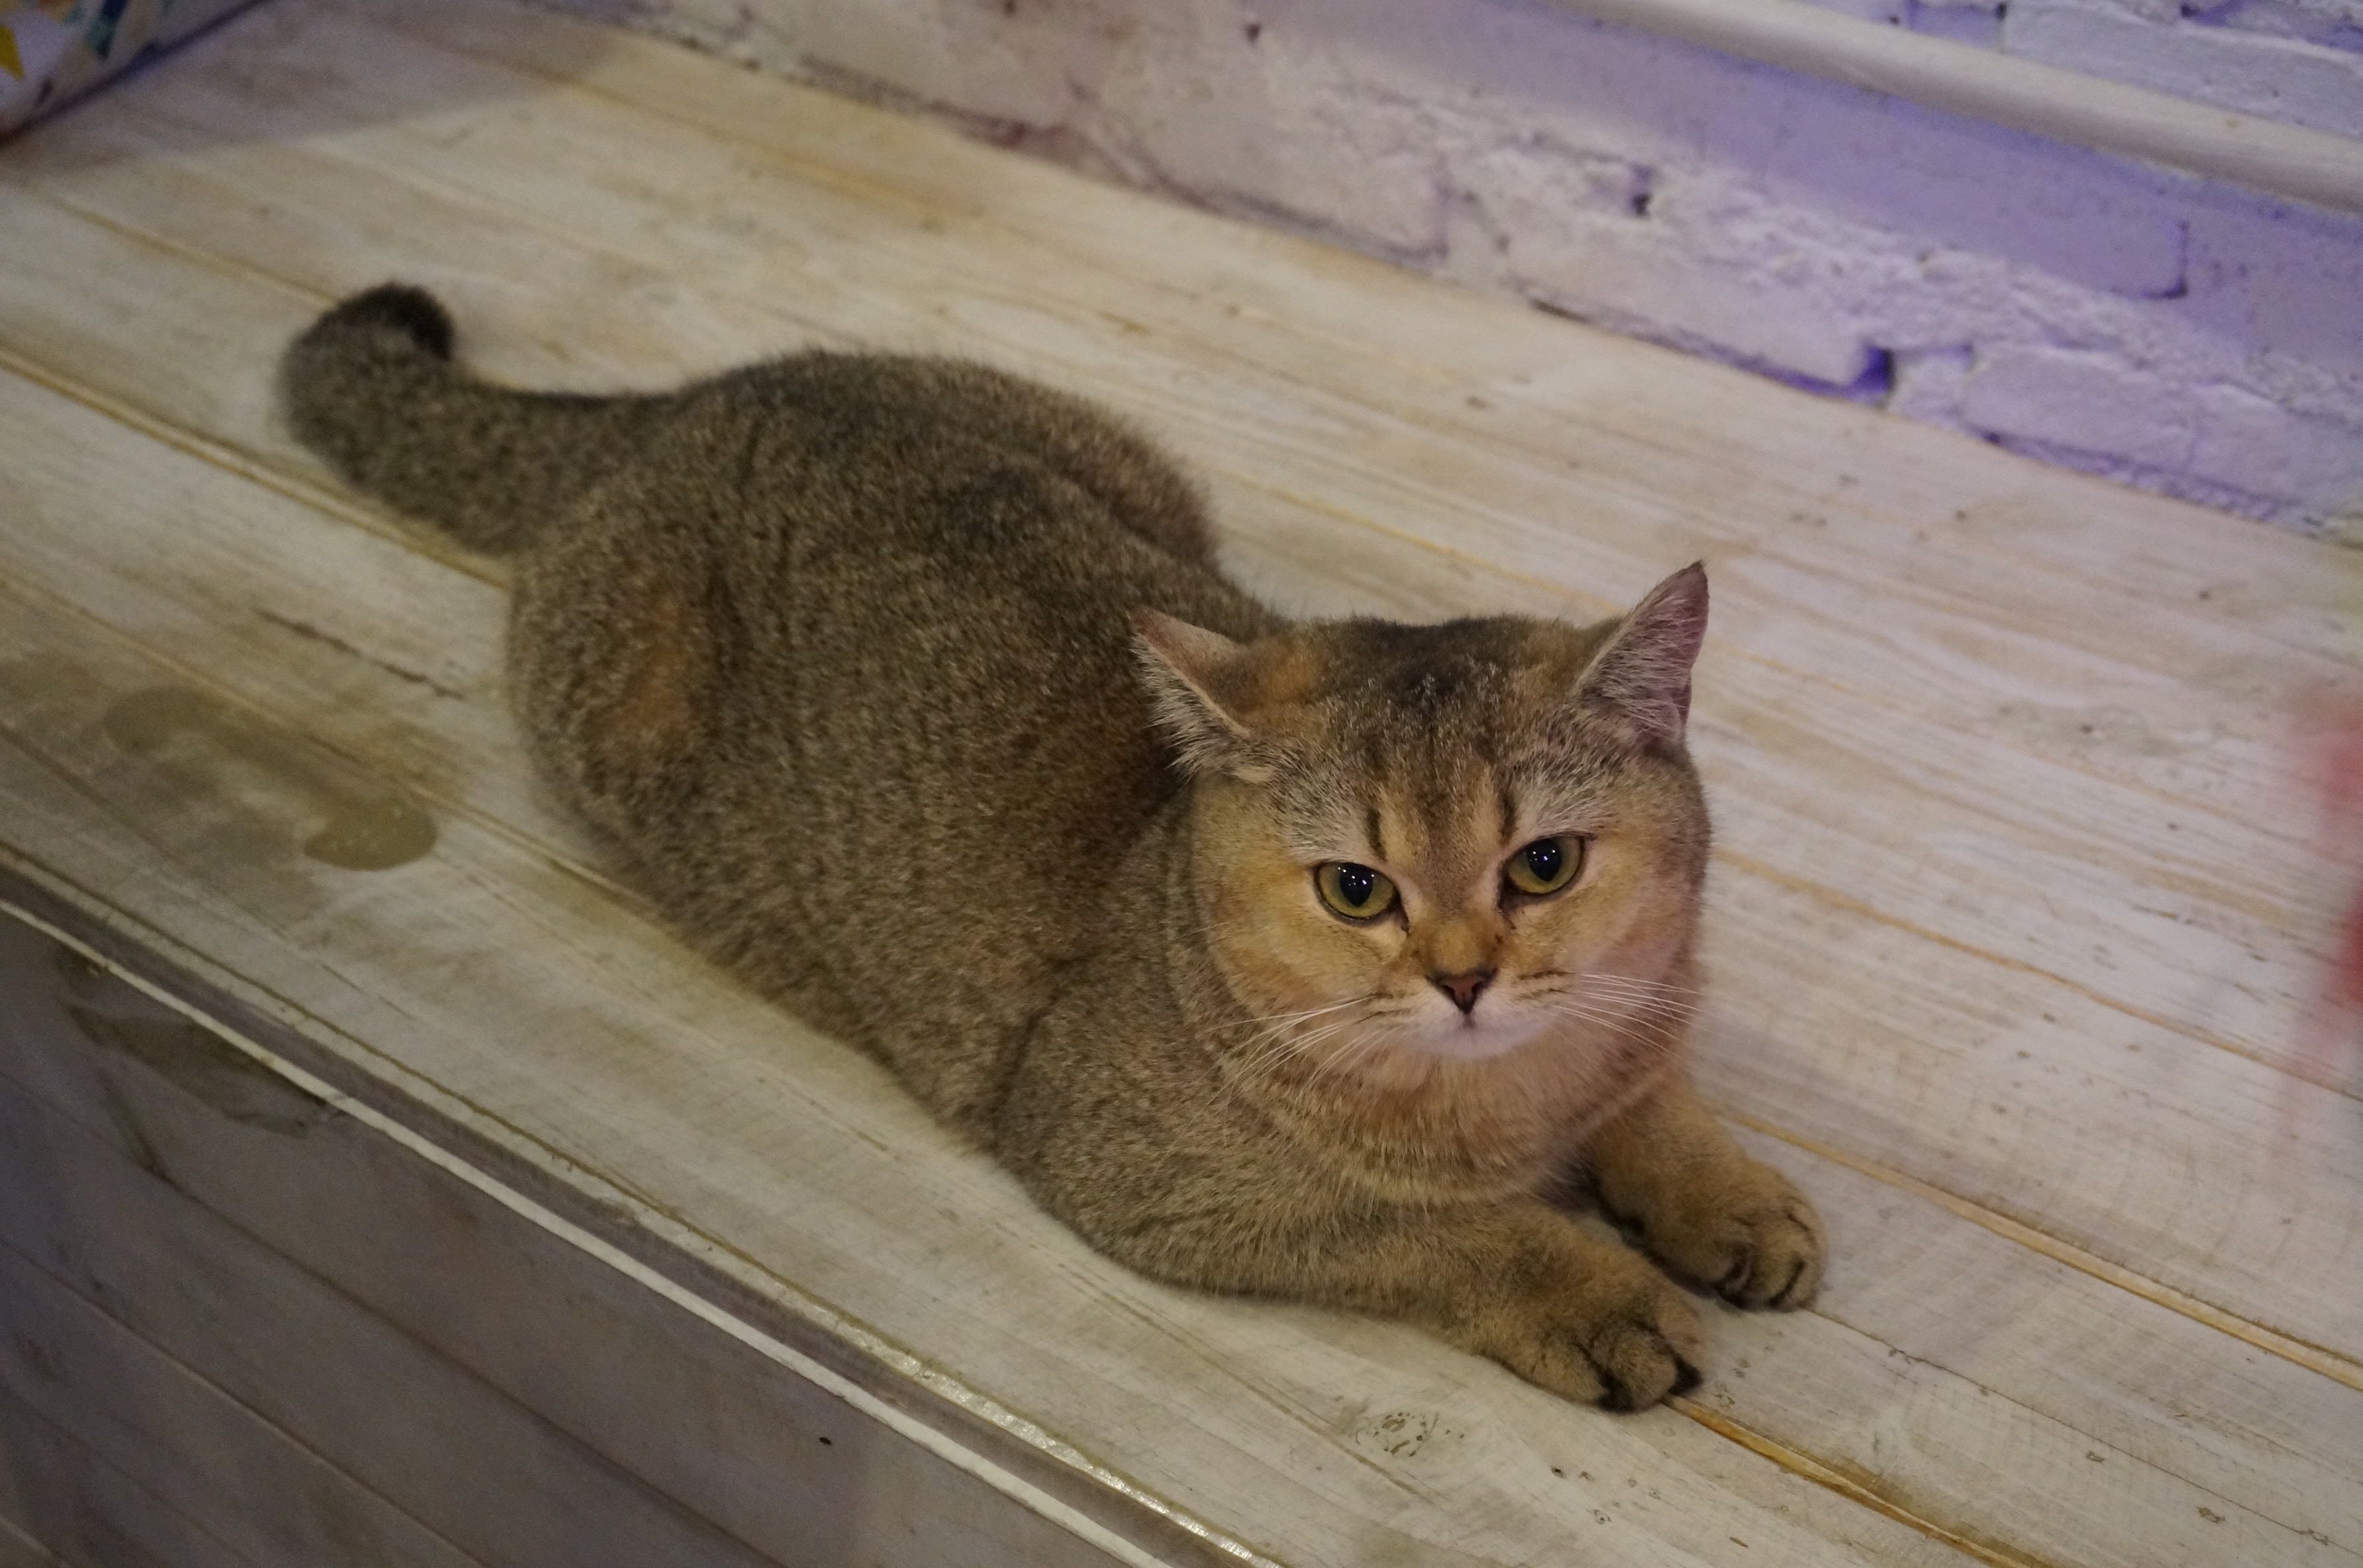
animal, pet, kitten, cat, feline, mammal, fauna, domestic animal, whiskers, animals, vertebrate, cat face, british shorthair, tabby cat, wild cat, small to medium sized cats, cat like mammal, domestic short haired cat